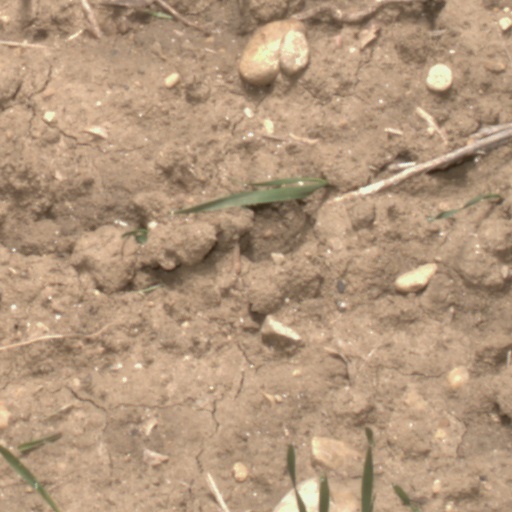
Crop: wheat